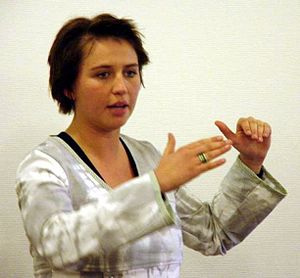
Mette Frederiksen / Tidlige politiske karriere
Mette Frederiksen i Værløse i 2001.
Mette Frederiksen i Værløse
Mette Frederiksen er en dansk socialdemokratisk politiker, der siden 27. juni 2019 er Danmarks statsminister. Desuden har hun siden 28. juni 2015 været formand for Socialdemokratiet. Hun har været medlem af Folketinget siden den 20. november 2001. Den 20. juni 2015 blev hun konstitueret formand for Socialdemokratiet, indtil hun blev valgt af partiet som formand den 28. juni samme år, efter at Helle Thorning-Schmidt havde meddelt sin afgang på valgnatten efter folketingsvalget den 18. juni 2015. Mette Frederiksen har tidligere beklædt flere ordførerposter; i 2005 blev hun socialordfører og var fra 2005-2011 næstformand i folketingsgruppen. Fra 3. oktober 2011 til 10. oktober 2014 var hun beskæftigelsesminister i regeringen Helle Thorning-Schmidt I. Den 10. oktober 2014 tiltrådte hun posten som Justitsminister, efter at Karen Hækkerup havde meldt sin afgang, fordi hun havde fået jobbet som administrerende direktør i Landbrug & Fødevarer.